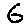
Label: 6